Stephen's Gourmet

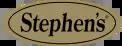
Logo for Stephen's Gourmet

Stephen's Gourmet is an American gourmet food brand owned by Indulgent Foods, based in Farmington, Utah. Stephen's Gourmet is also the brand name of the company's hot cocoa powder it manufactures and sells in the United States. It is a marketed as a premium-quality hot cocoa. The principal flavor is milk chocolate, but Stephen's Gourmet markets the powder in a variety of flavors. The company's "core flavors" are milk chocolate, mint truffle, French vanilla, and chocolate raspberry.